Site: saxony
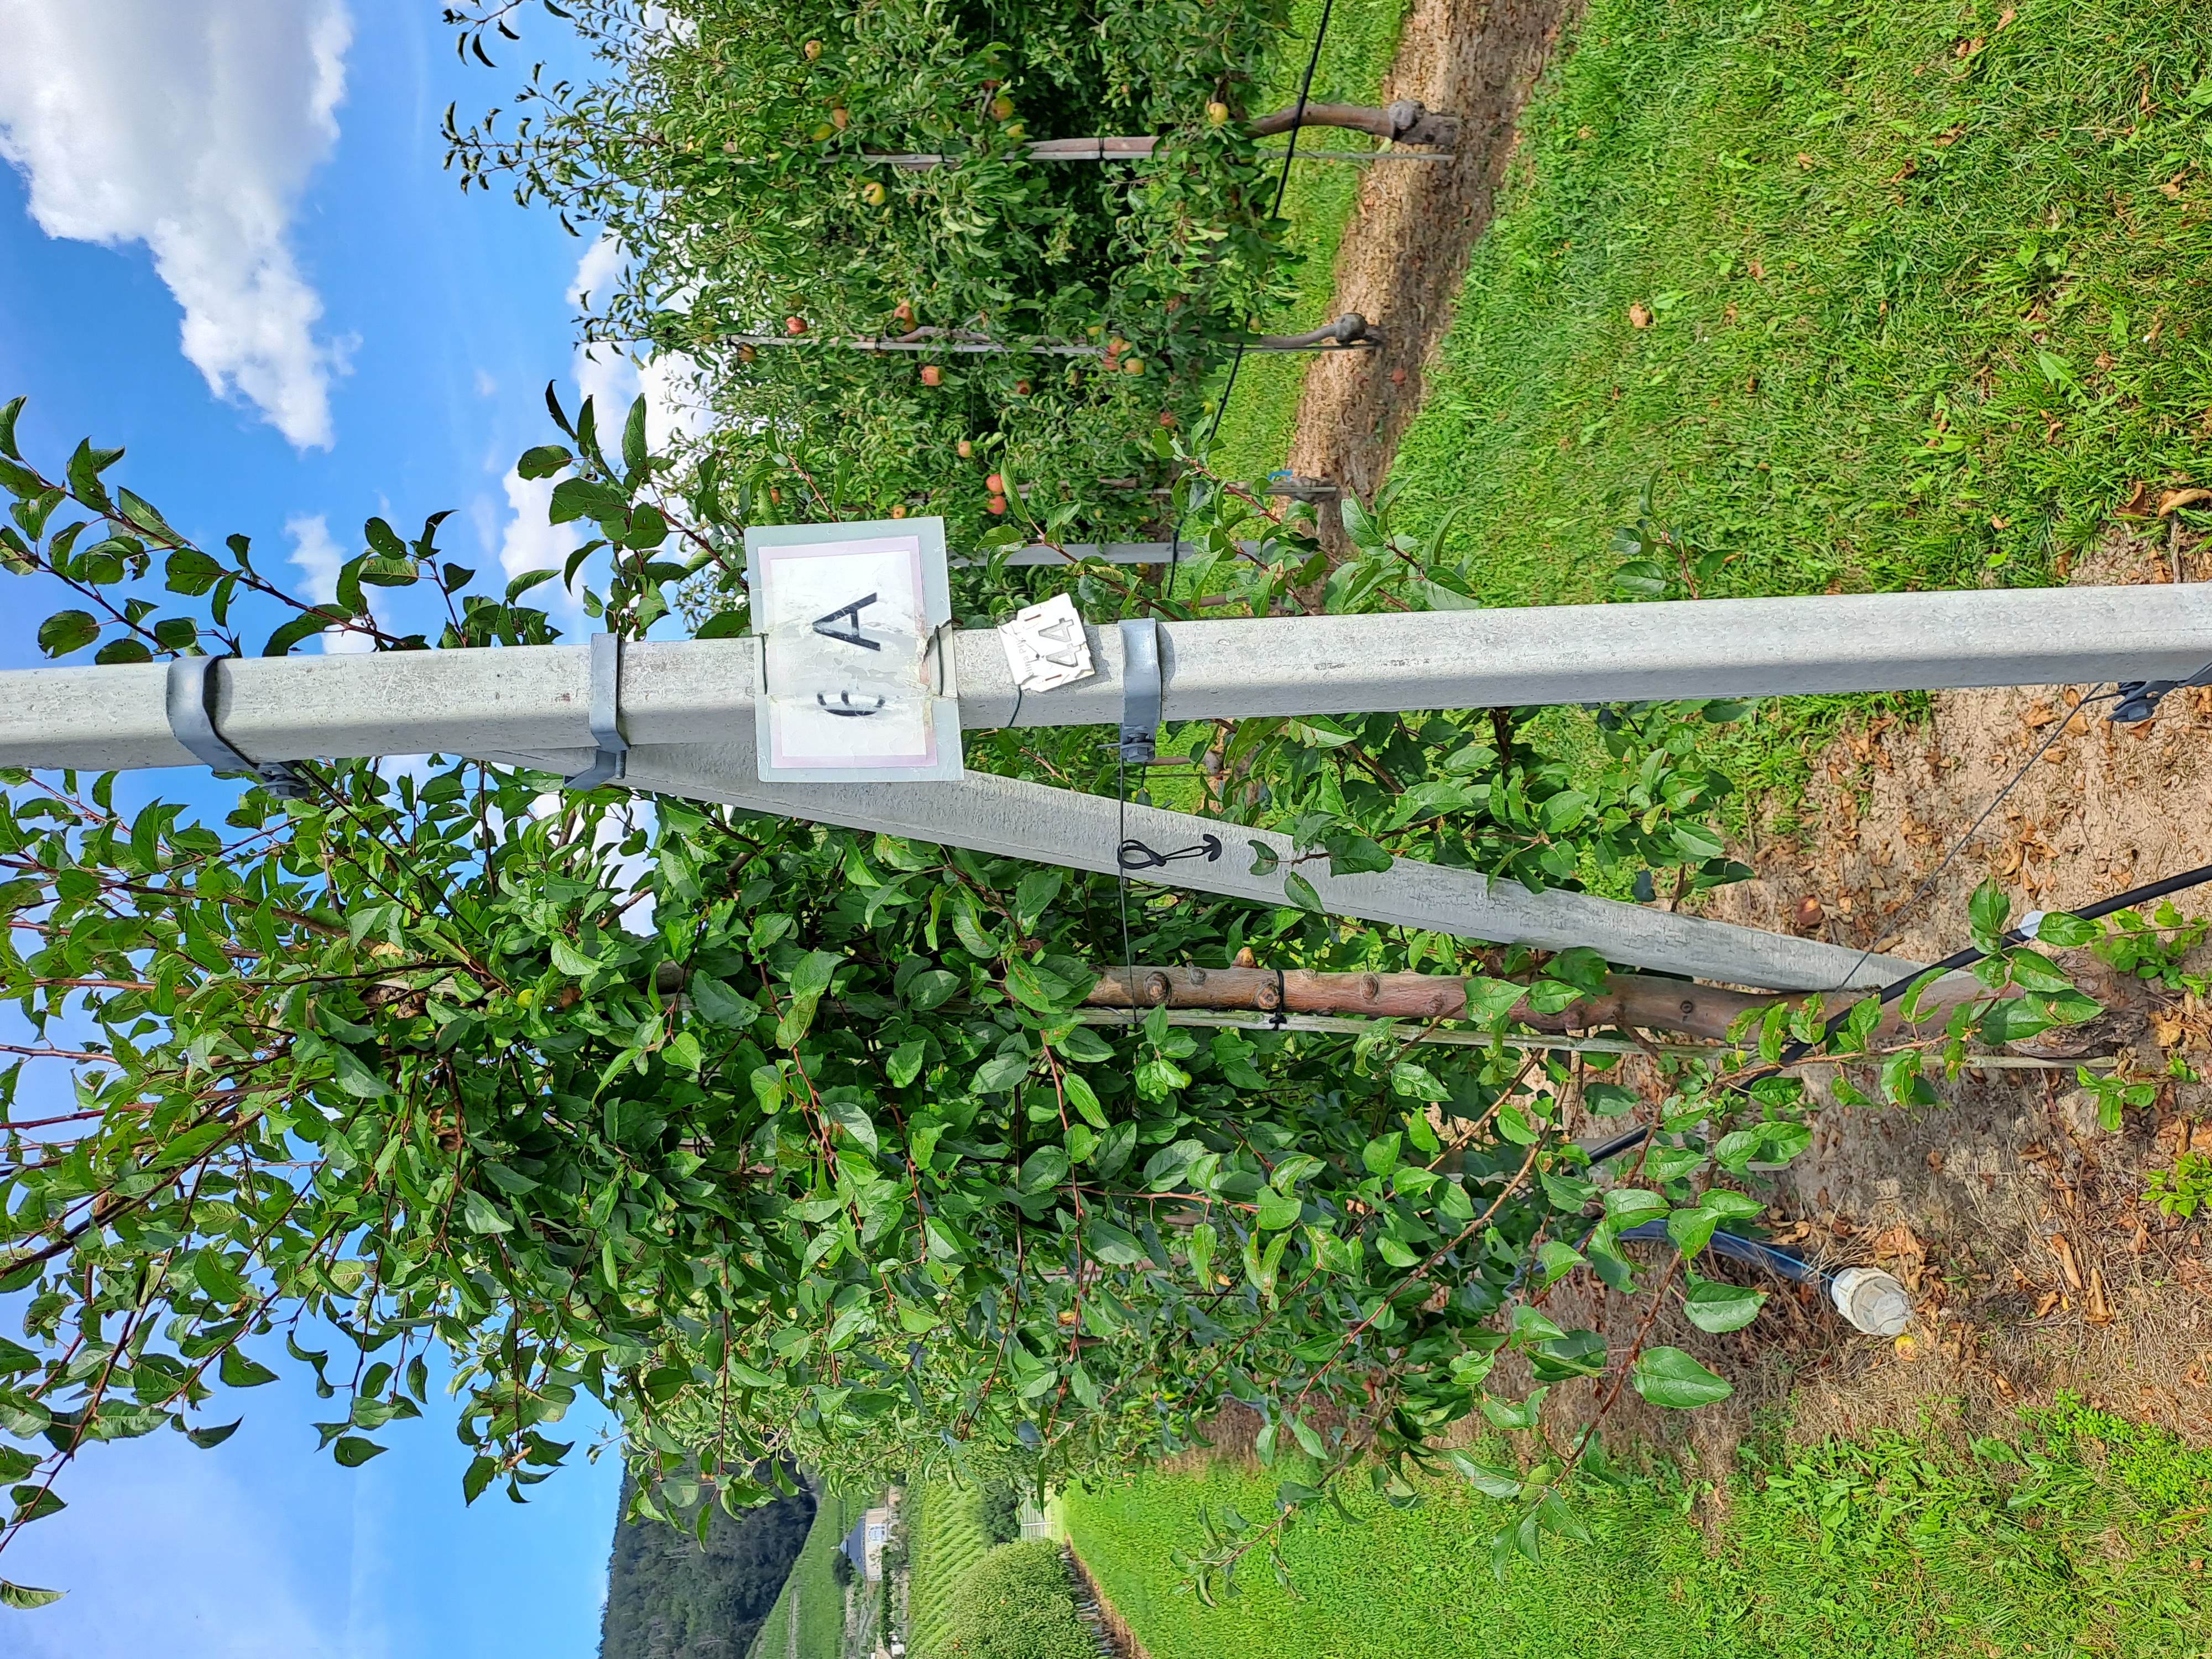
Growth stage (BBCH 85): Maturity of fruit and seed